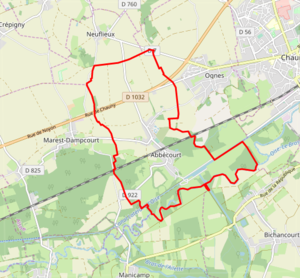
carte réalisée sur umap This map was created from OpenStreetMap project data, collected by the community. This map may be incomplete, and may contain errors. Don't rely solely on it for navigation.
Abbécourt est une commune française située dans le département de l'Aisne, en région Hauts-de-France.